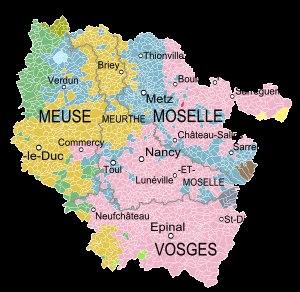
Le col de Bussang est l'un des cols les plus fréquentés du massif des Vosges, en France. Situé dans la région Grand Est à 727 m d'altitude, il relie la Lorraine et l'Alsace par la route nationale 66. Les deux communes de ce col dans un socle sédimentaire friable et cassant sont Bussang du côté lorrain et Urbès du côté alsacien. Le passage des crêtes à hauteur de Bussang fait partie des principaux cols historiques qui traversent les Vosges depuis l’Antiquité aux côtés du col du Bonhomme, du col du Donon et du col de Saverne.
La Lorraine est une région historique et culturelle du nord-est de la France à la frontière avec la Belgique, le Luxembourg et l'Allemagne. Elle est constituée des départements de Meurthe-et-Moselle, de la Meuse, de la Moselle et des Vosges. Son nom est hérité de Lothaire II de Lotharingie et ses habitants sont appelés les Lorrains.